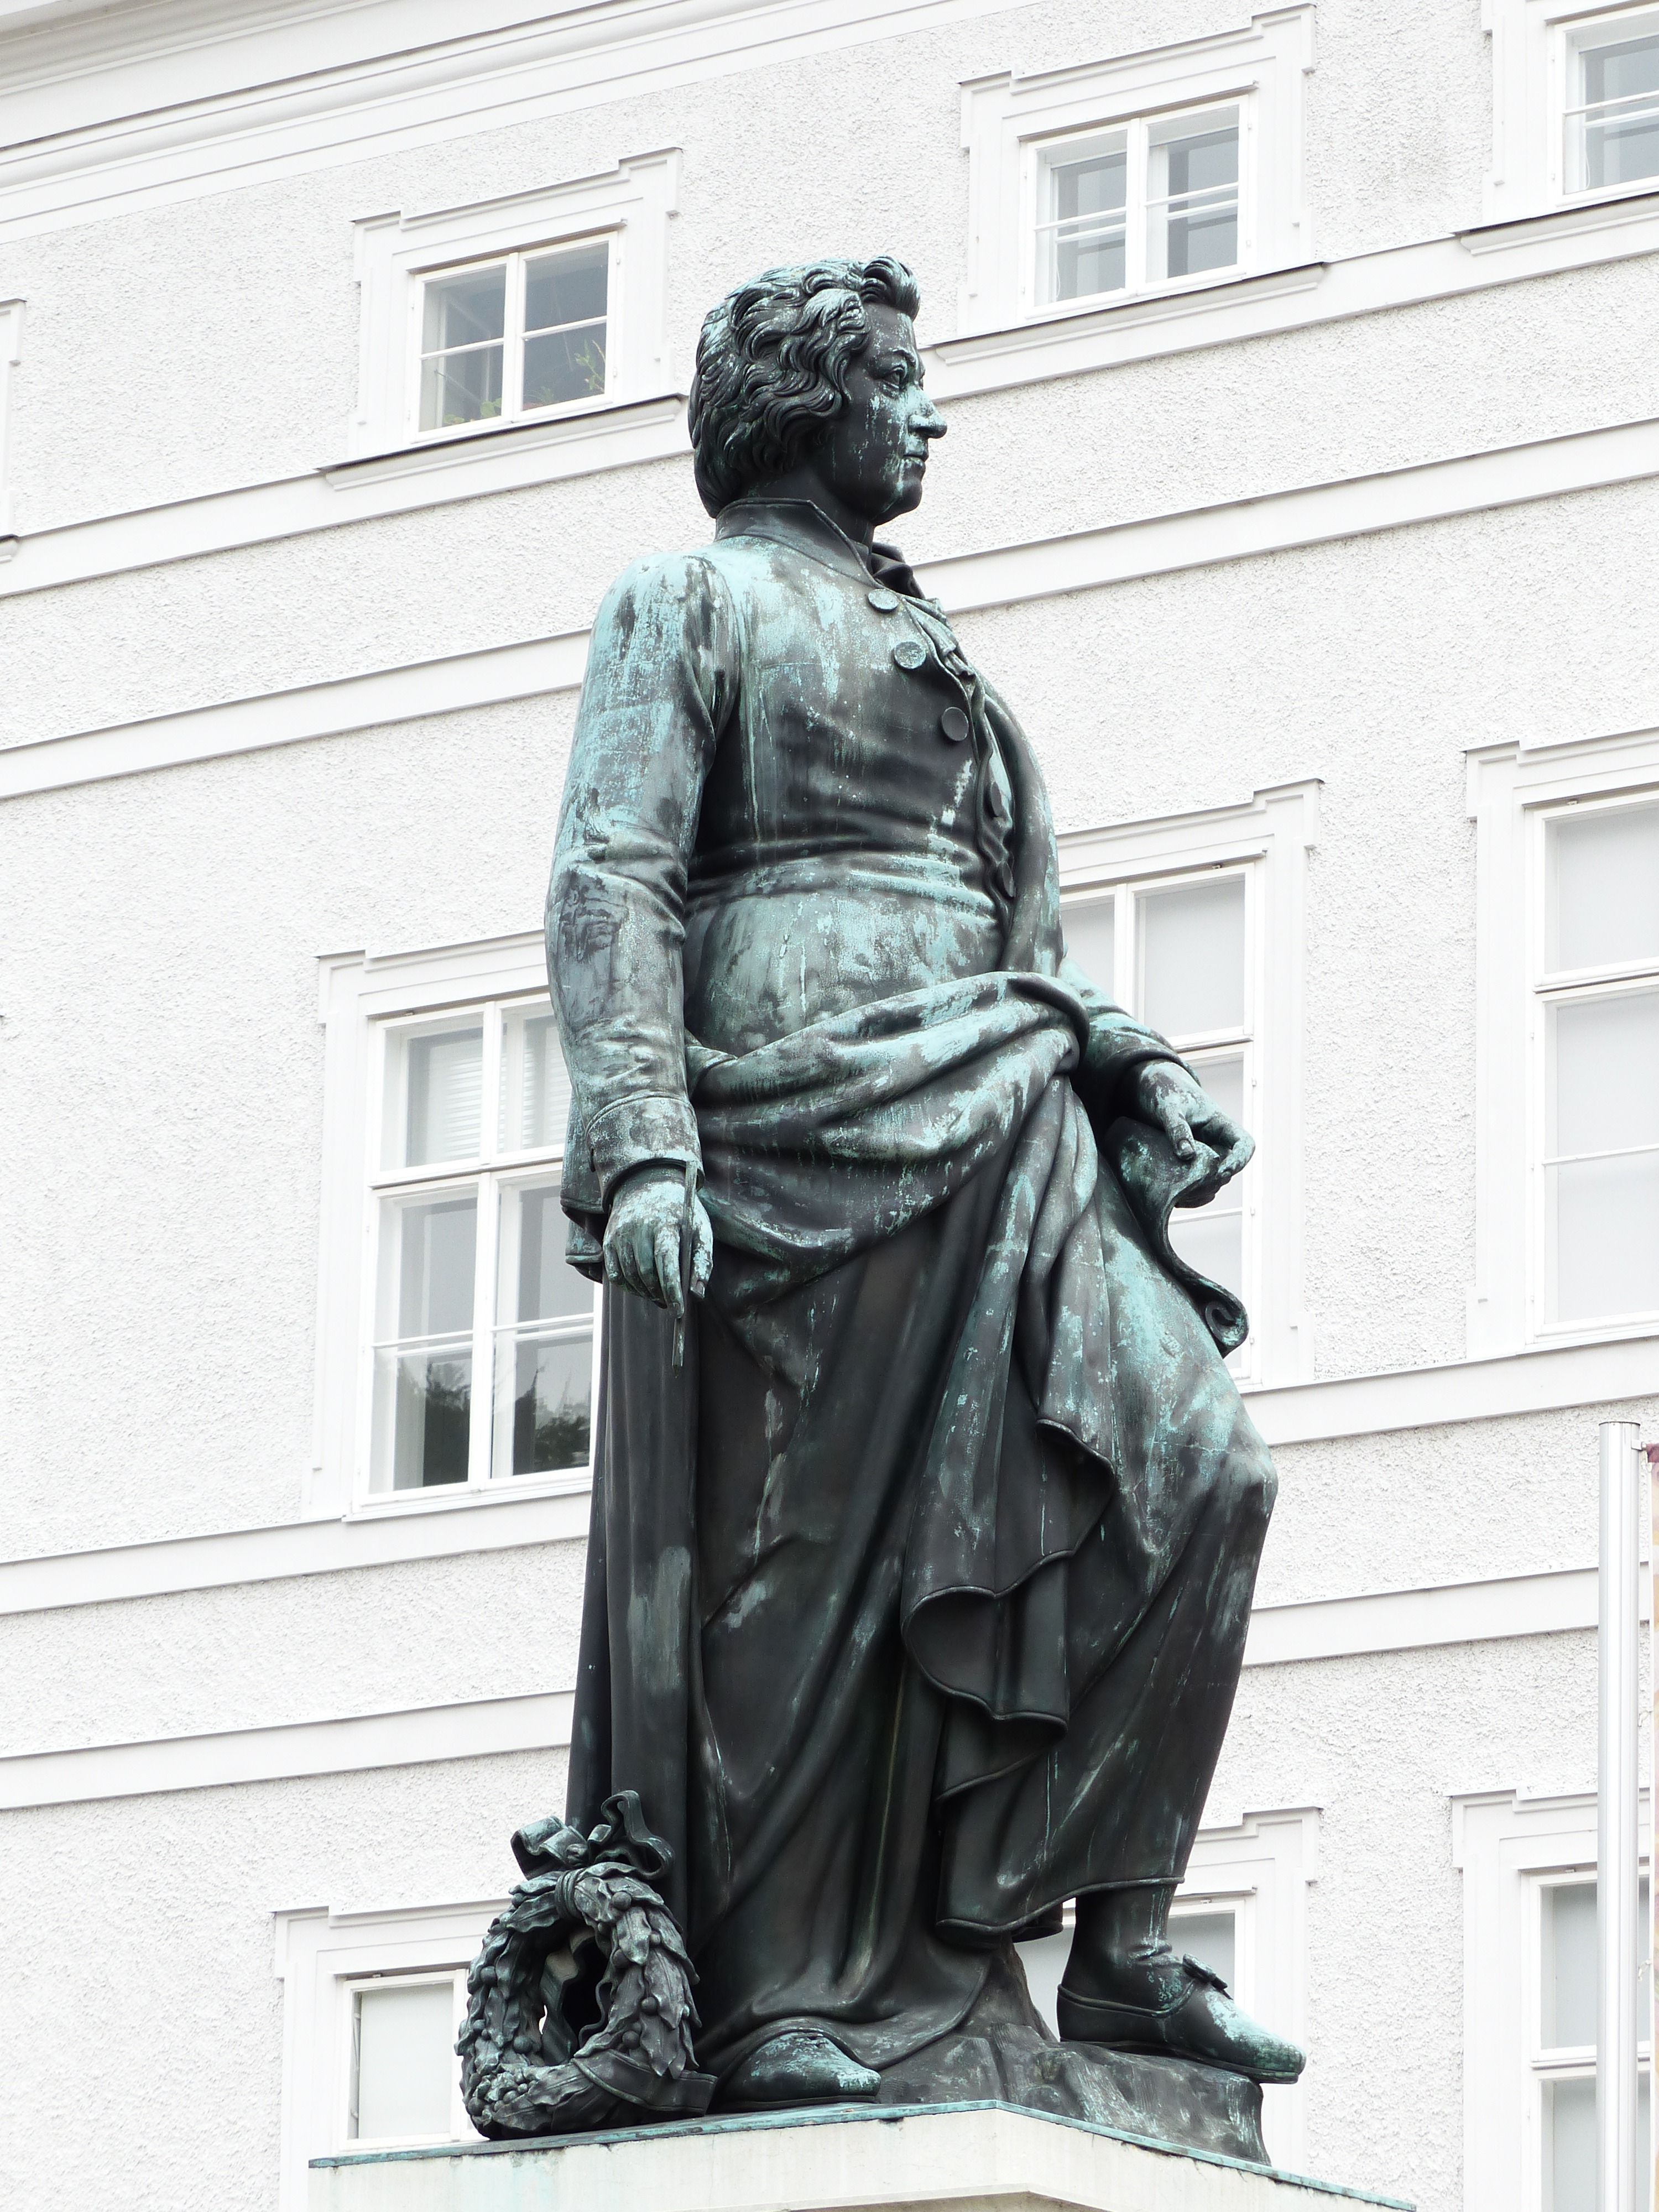
black and white, monument, statue, monochrome, artwork, austria, old town, sculpture, art, mozart, salzburg, bronze statue, mozart memorial, monochrome photography, human positions, mozart square